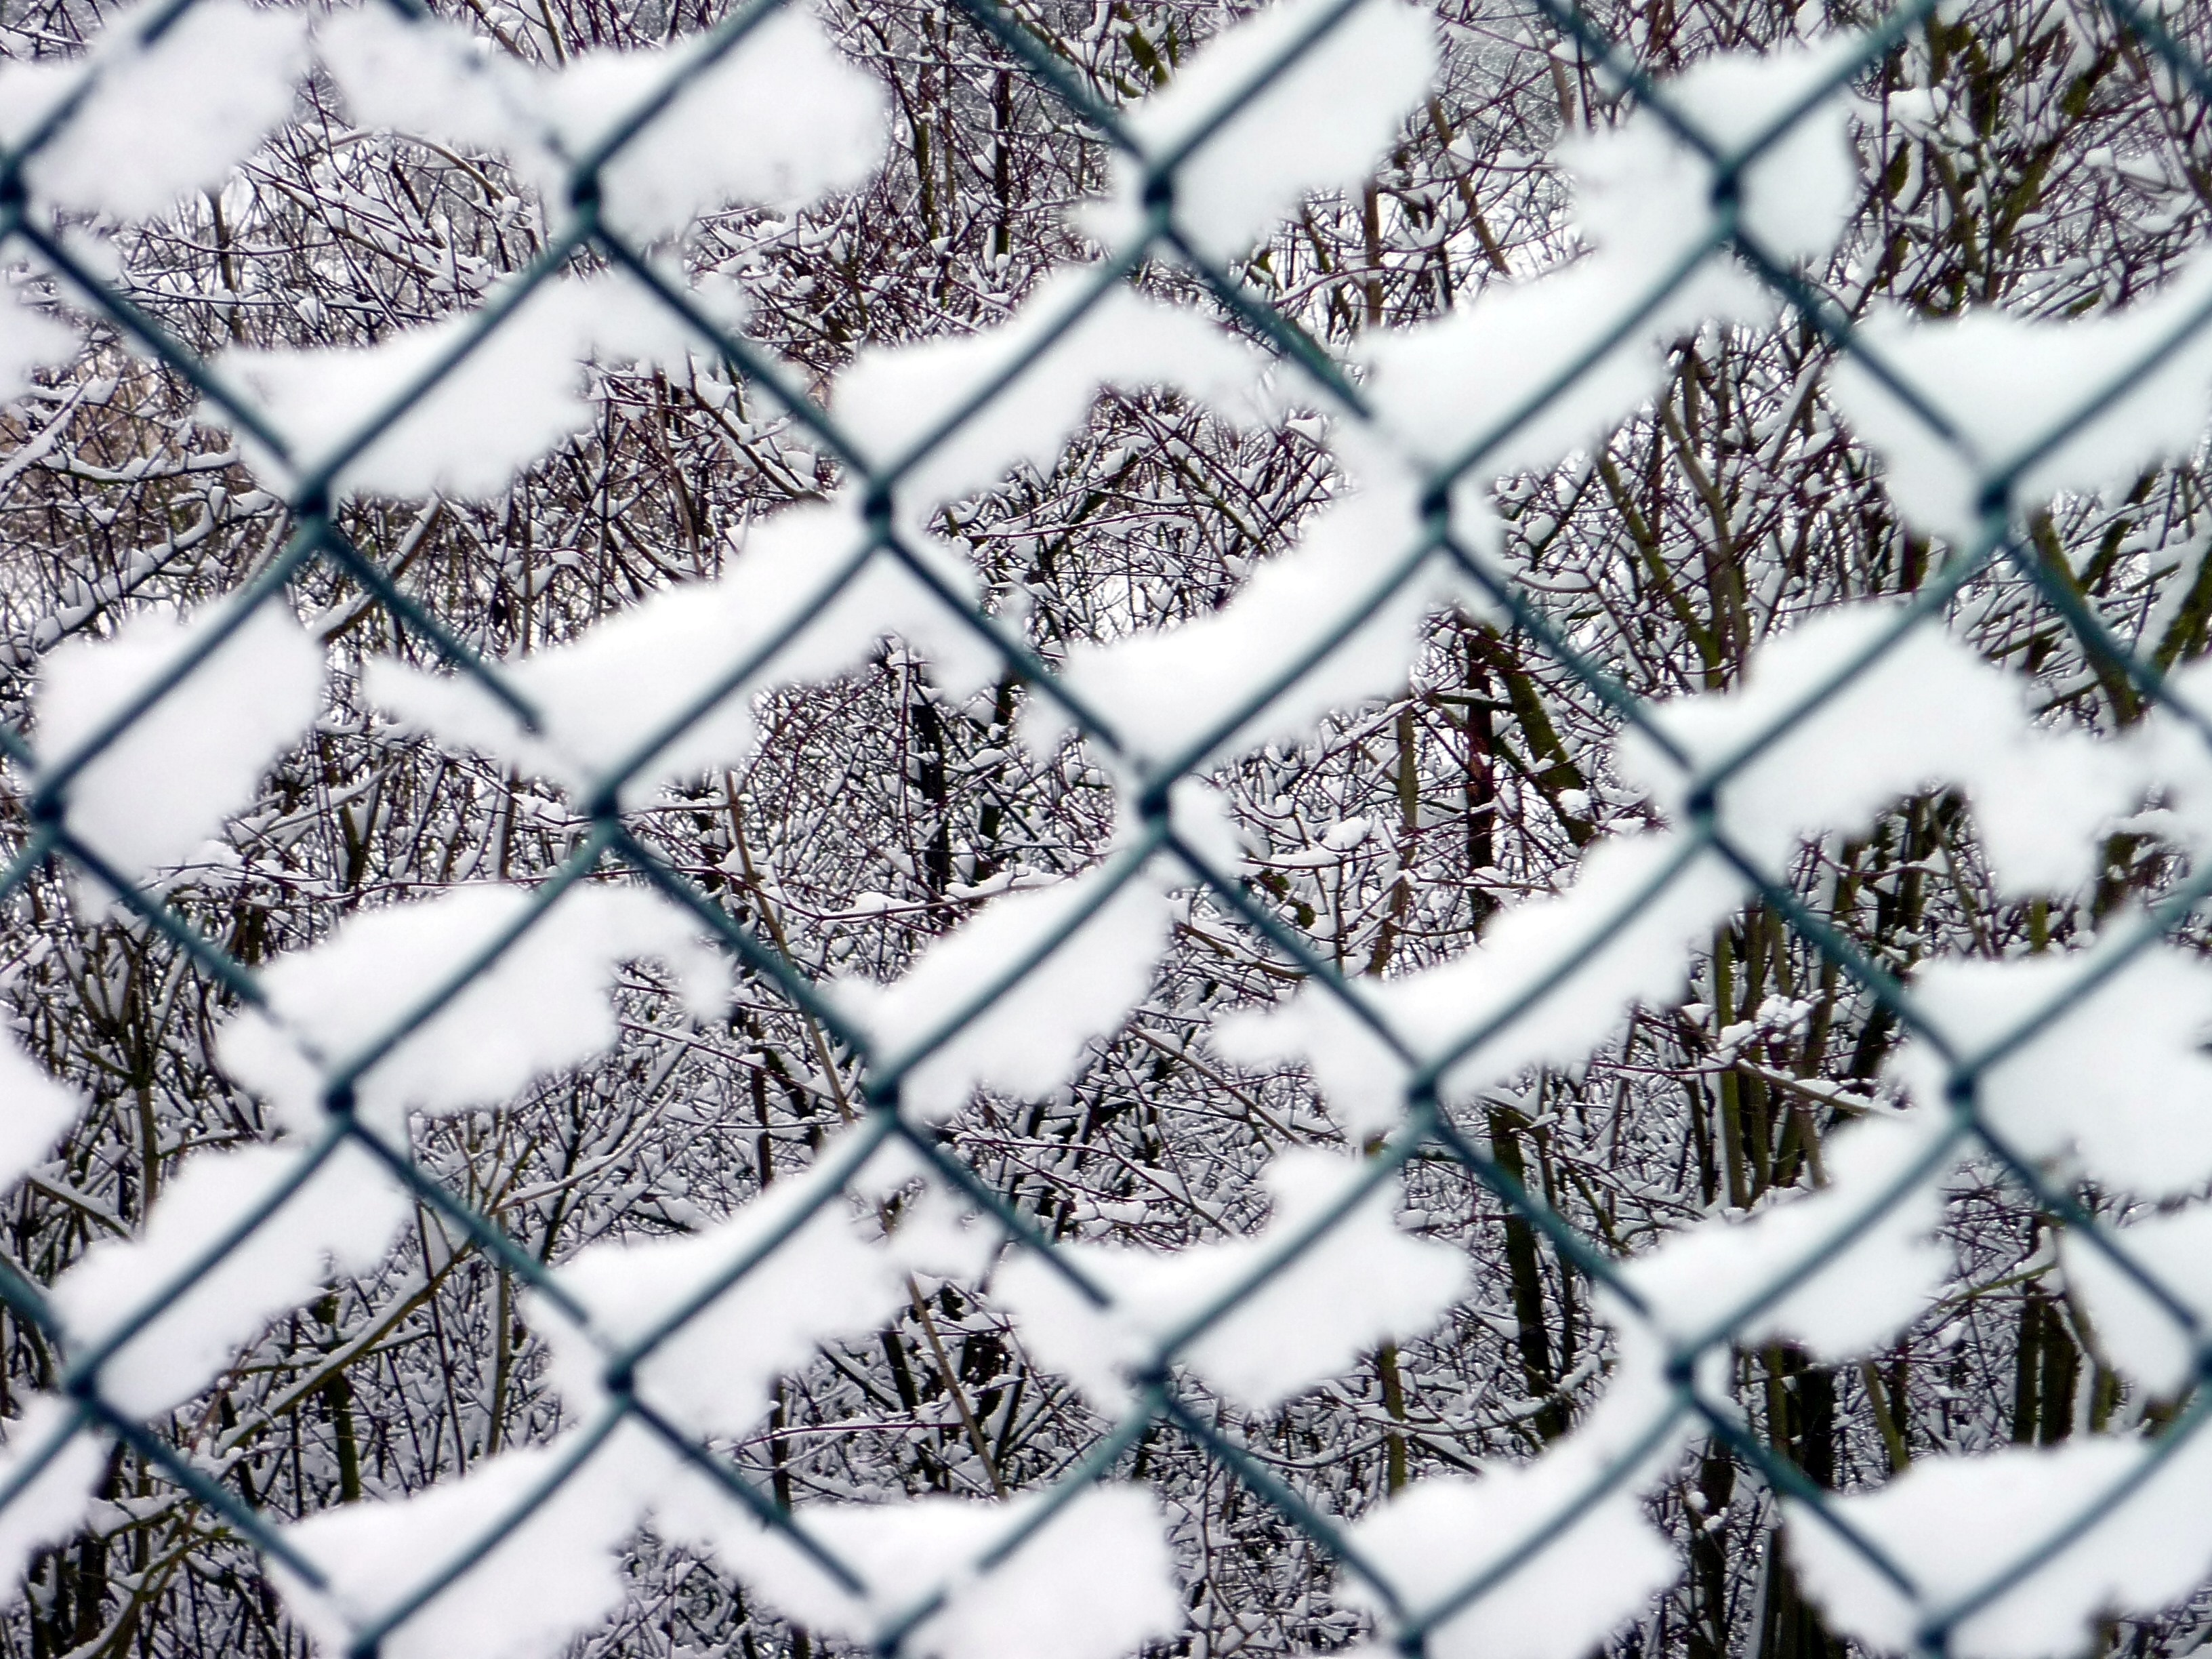
branch, snow, cold, winter, fence, black and white, white, texture, leaf, pattern, line, monochrome, textile, art, design, seasons, frosty, wintry, flooring, monochrome photography, winter's day